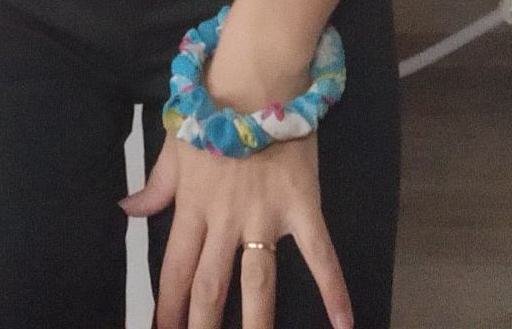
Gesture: no_gesture